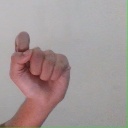
अक्षर: घ